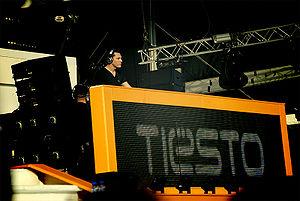
Tiësto, de son vrai nom Tijs Verwest, né le 17 janvier 1969 à Bréda, est un disc jockey, compositeur et producteur musical néerlandais. Il est considéré comme une grande figure de la musique électronique, aux côtés notamment de Paul van Dyk, Calvin Harris, Hardwell, David Guetta et Armin van Buuren ; DJ Magazine le classe « plus grand DJ de tous les temps » et Mixmag meilleur DJ du monde.